After (film series)

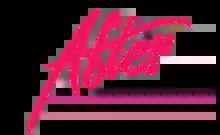
Official film series logo

The After film series consists of American romantic dramas based on the Anna Todd-authored "After" novels. The plot centers around the positive and negative experiences of a romantic relationship between a young couple named Tessa and Hardin. Over the events of their courtship, the pair overcome their various differences, all while strengthening their plans to build a future together.